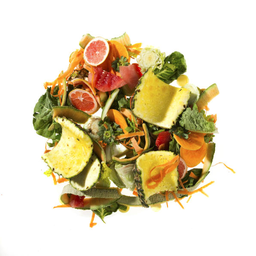
Label: generalcompost